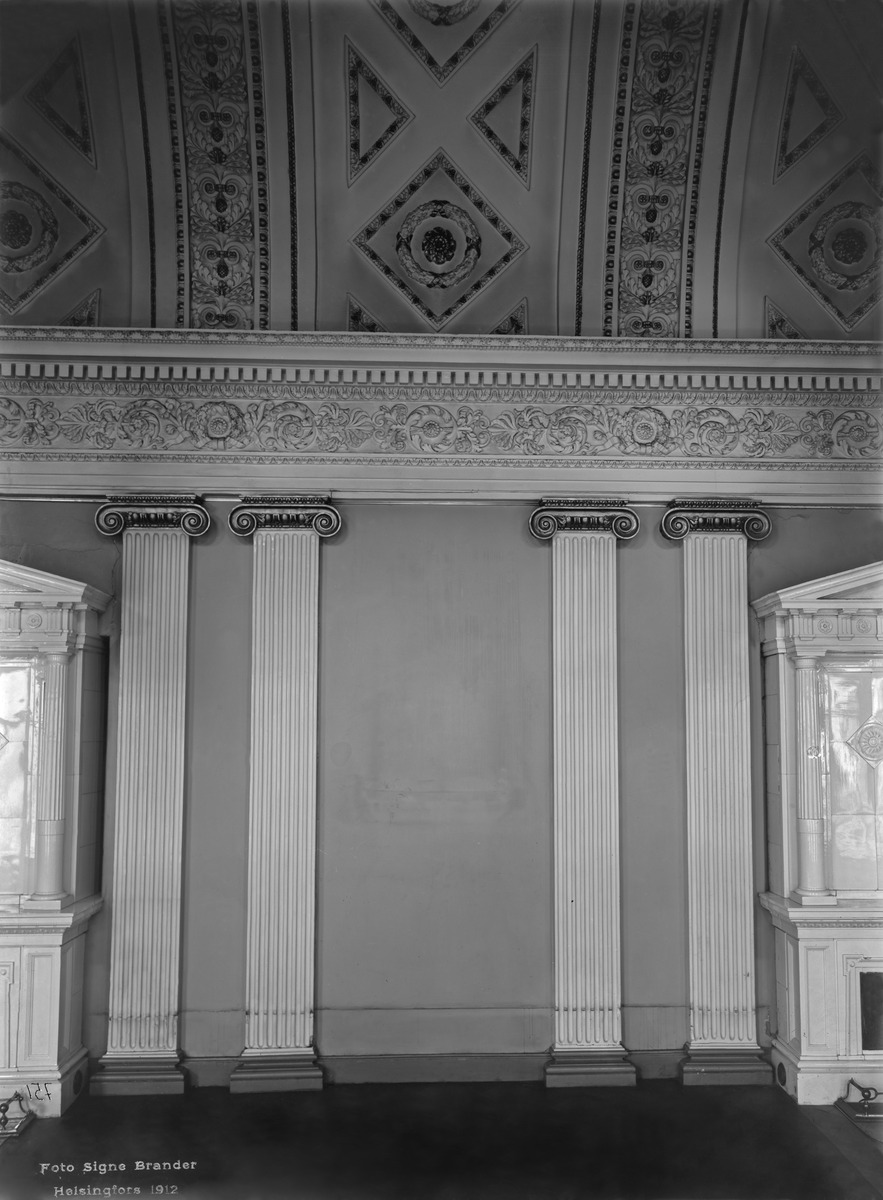
Vanha raatihuone, juhlasali
sisällön kuvaus: Vanha raatihuone, juhlasali. mustavalkoinen
Kuvaaja: Brander, Signe, valokuvaaja
Ajankohta: kuvausaika 1912
Paikka: Suomi, Uusimaa, Helsinki, Kruununhaka Helsinki, Aleksanterinkatu 20-24